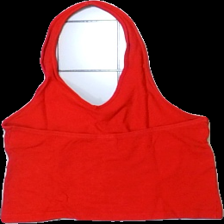
View: back
Type: Top
Category: Children
Brand: Not in the list
Brand text on label: RT Jeans co.
Colors: Red
Material: 94% cotton, 6% lycra
Cut: Regular
Size: M
Season: All
Price range: <50
Recommended usage: Reuse